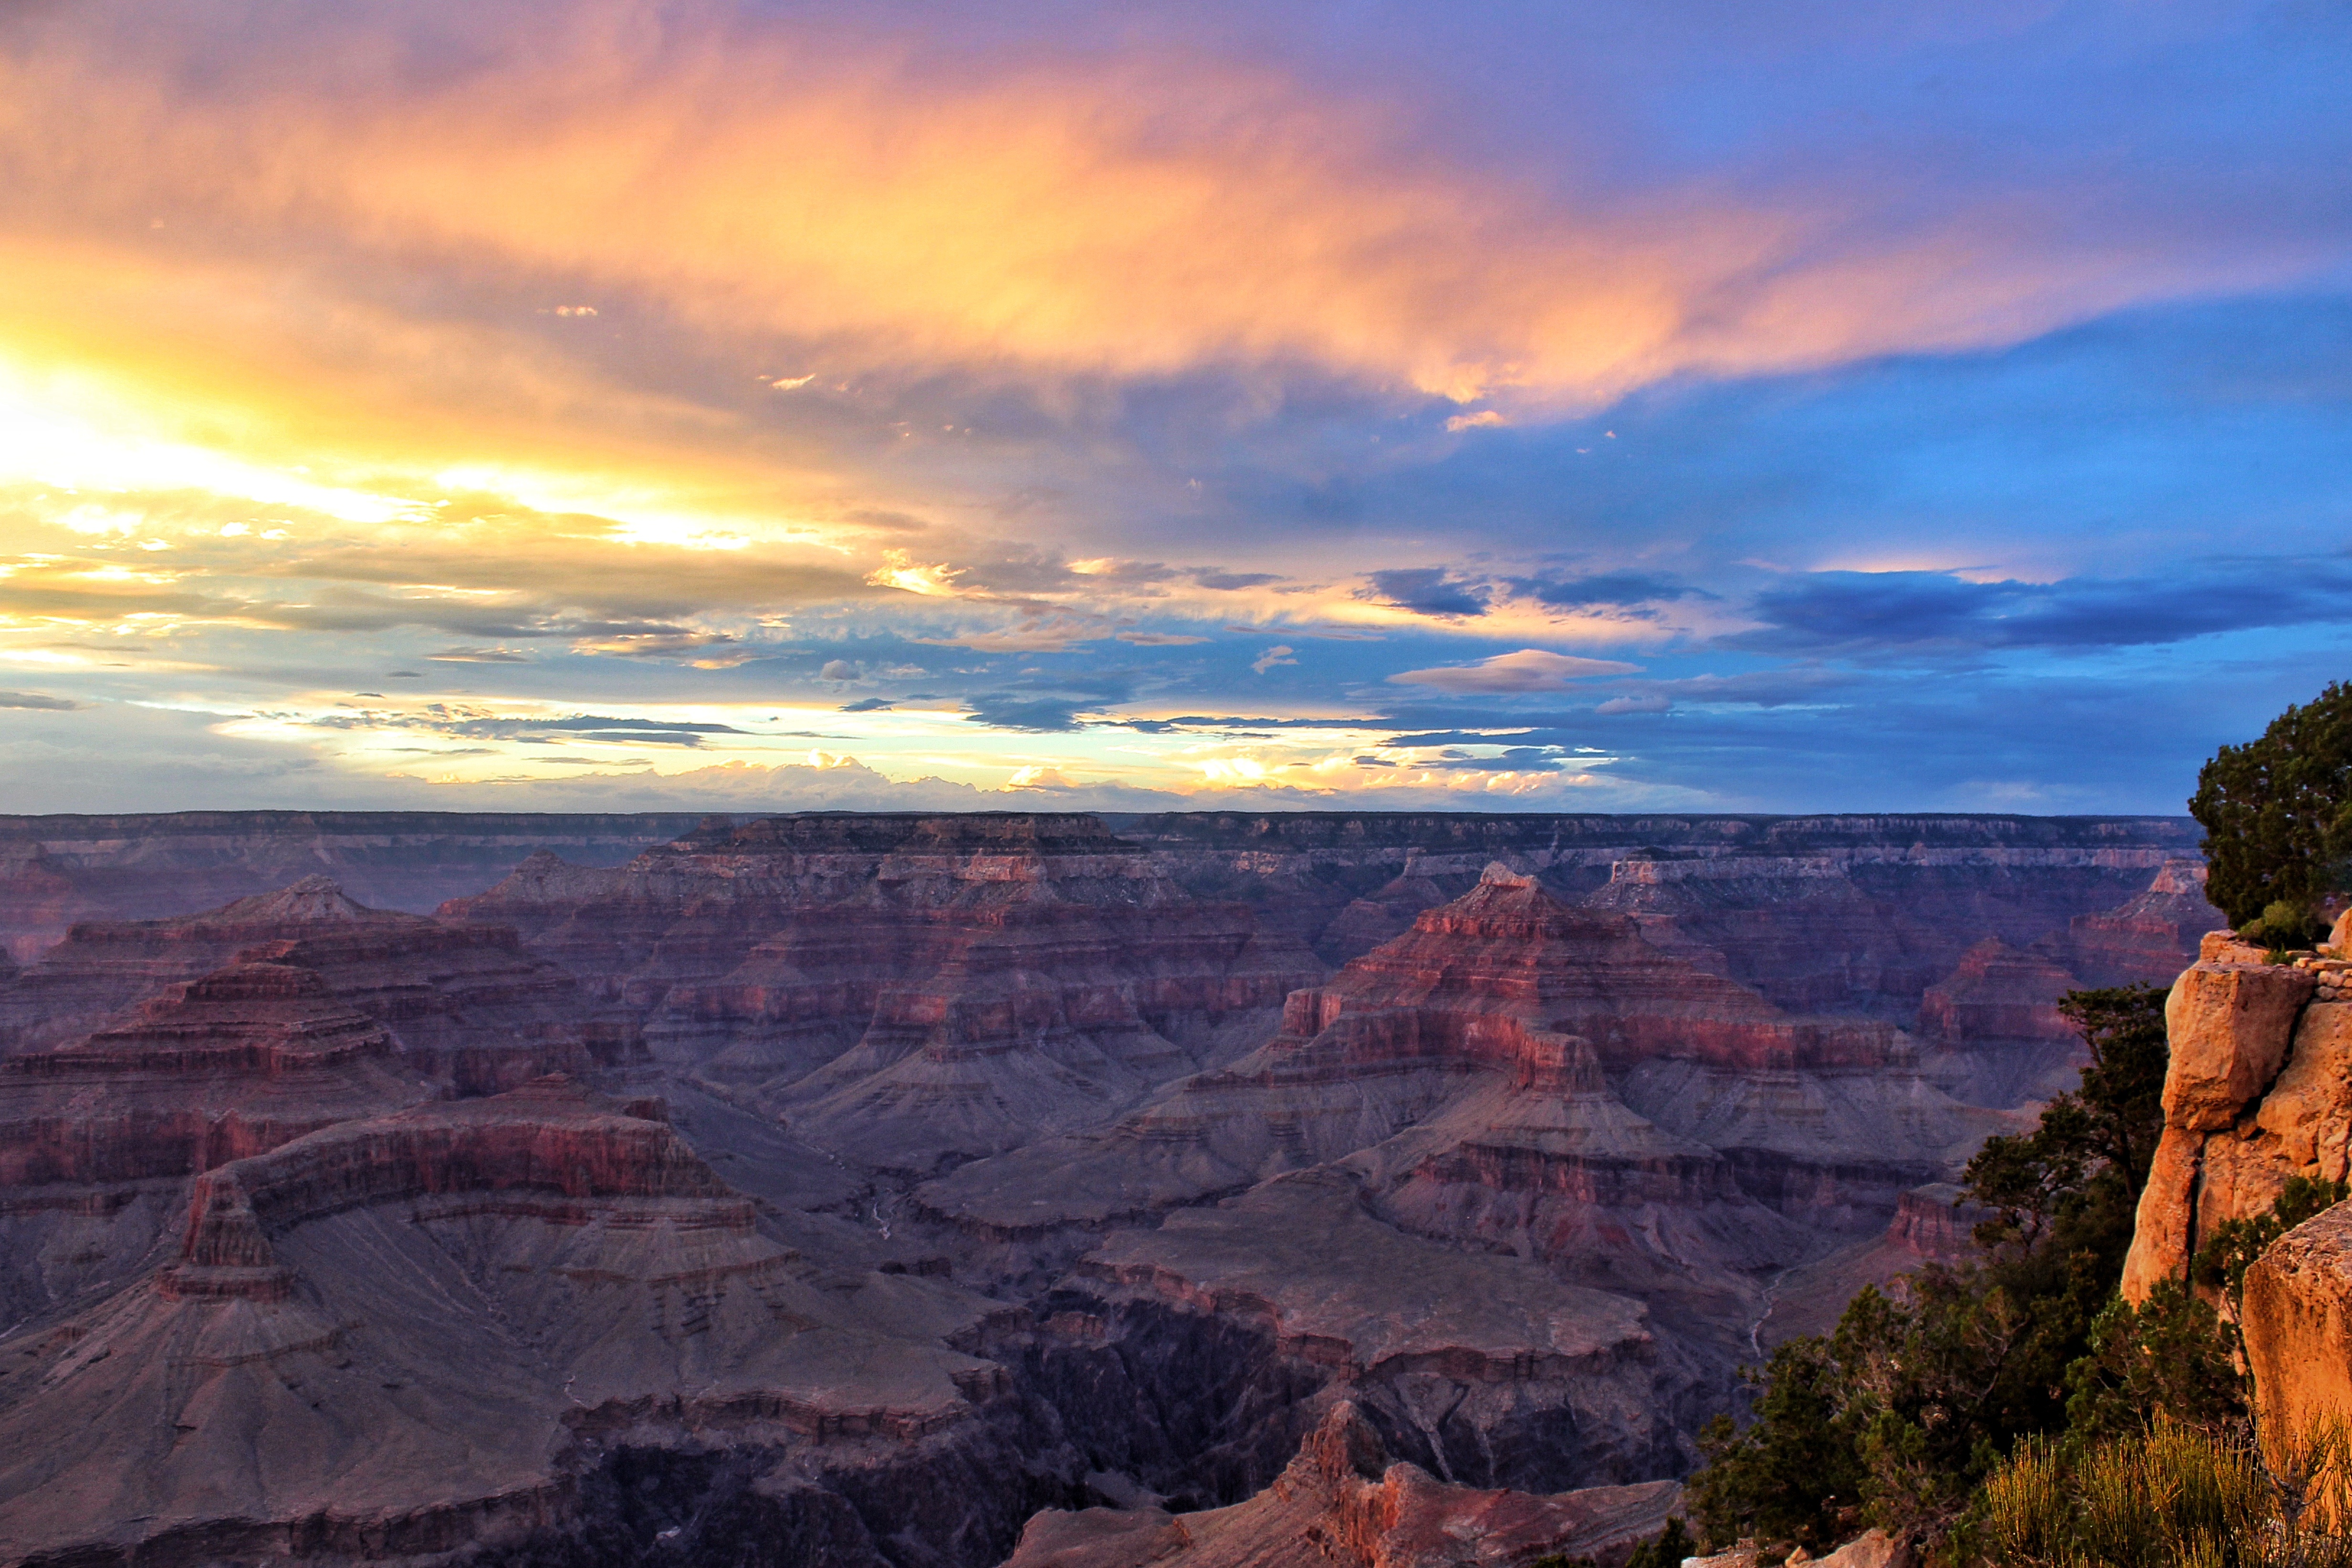
landscape, sunrise, sunset, dawn, formation, dusk, canyon, badlands, plateau, landform, geographical feature